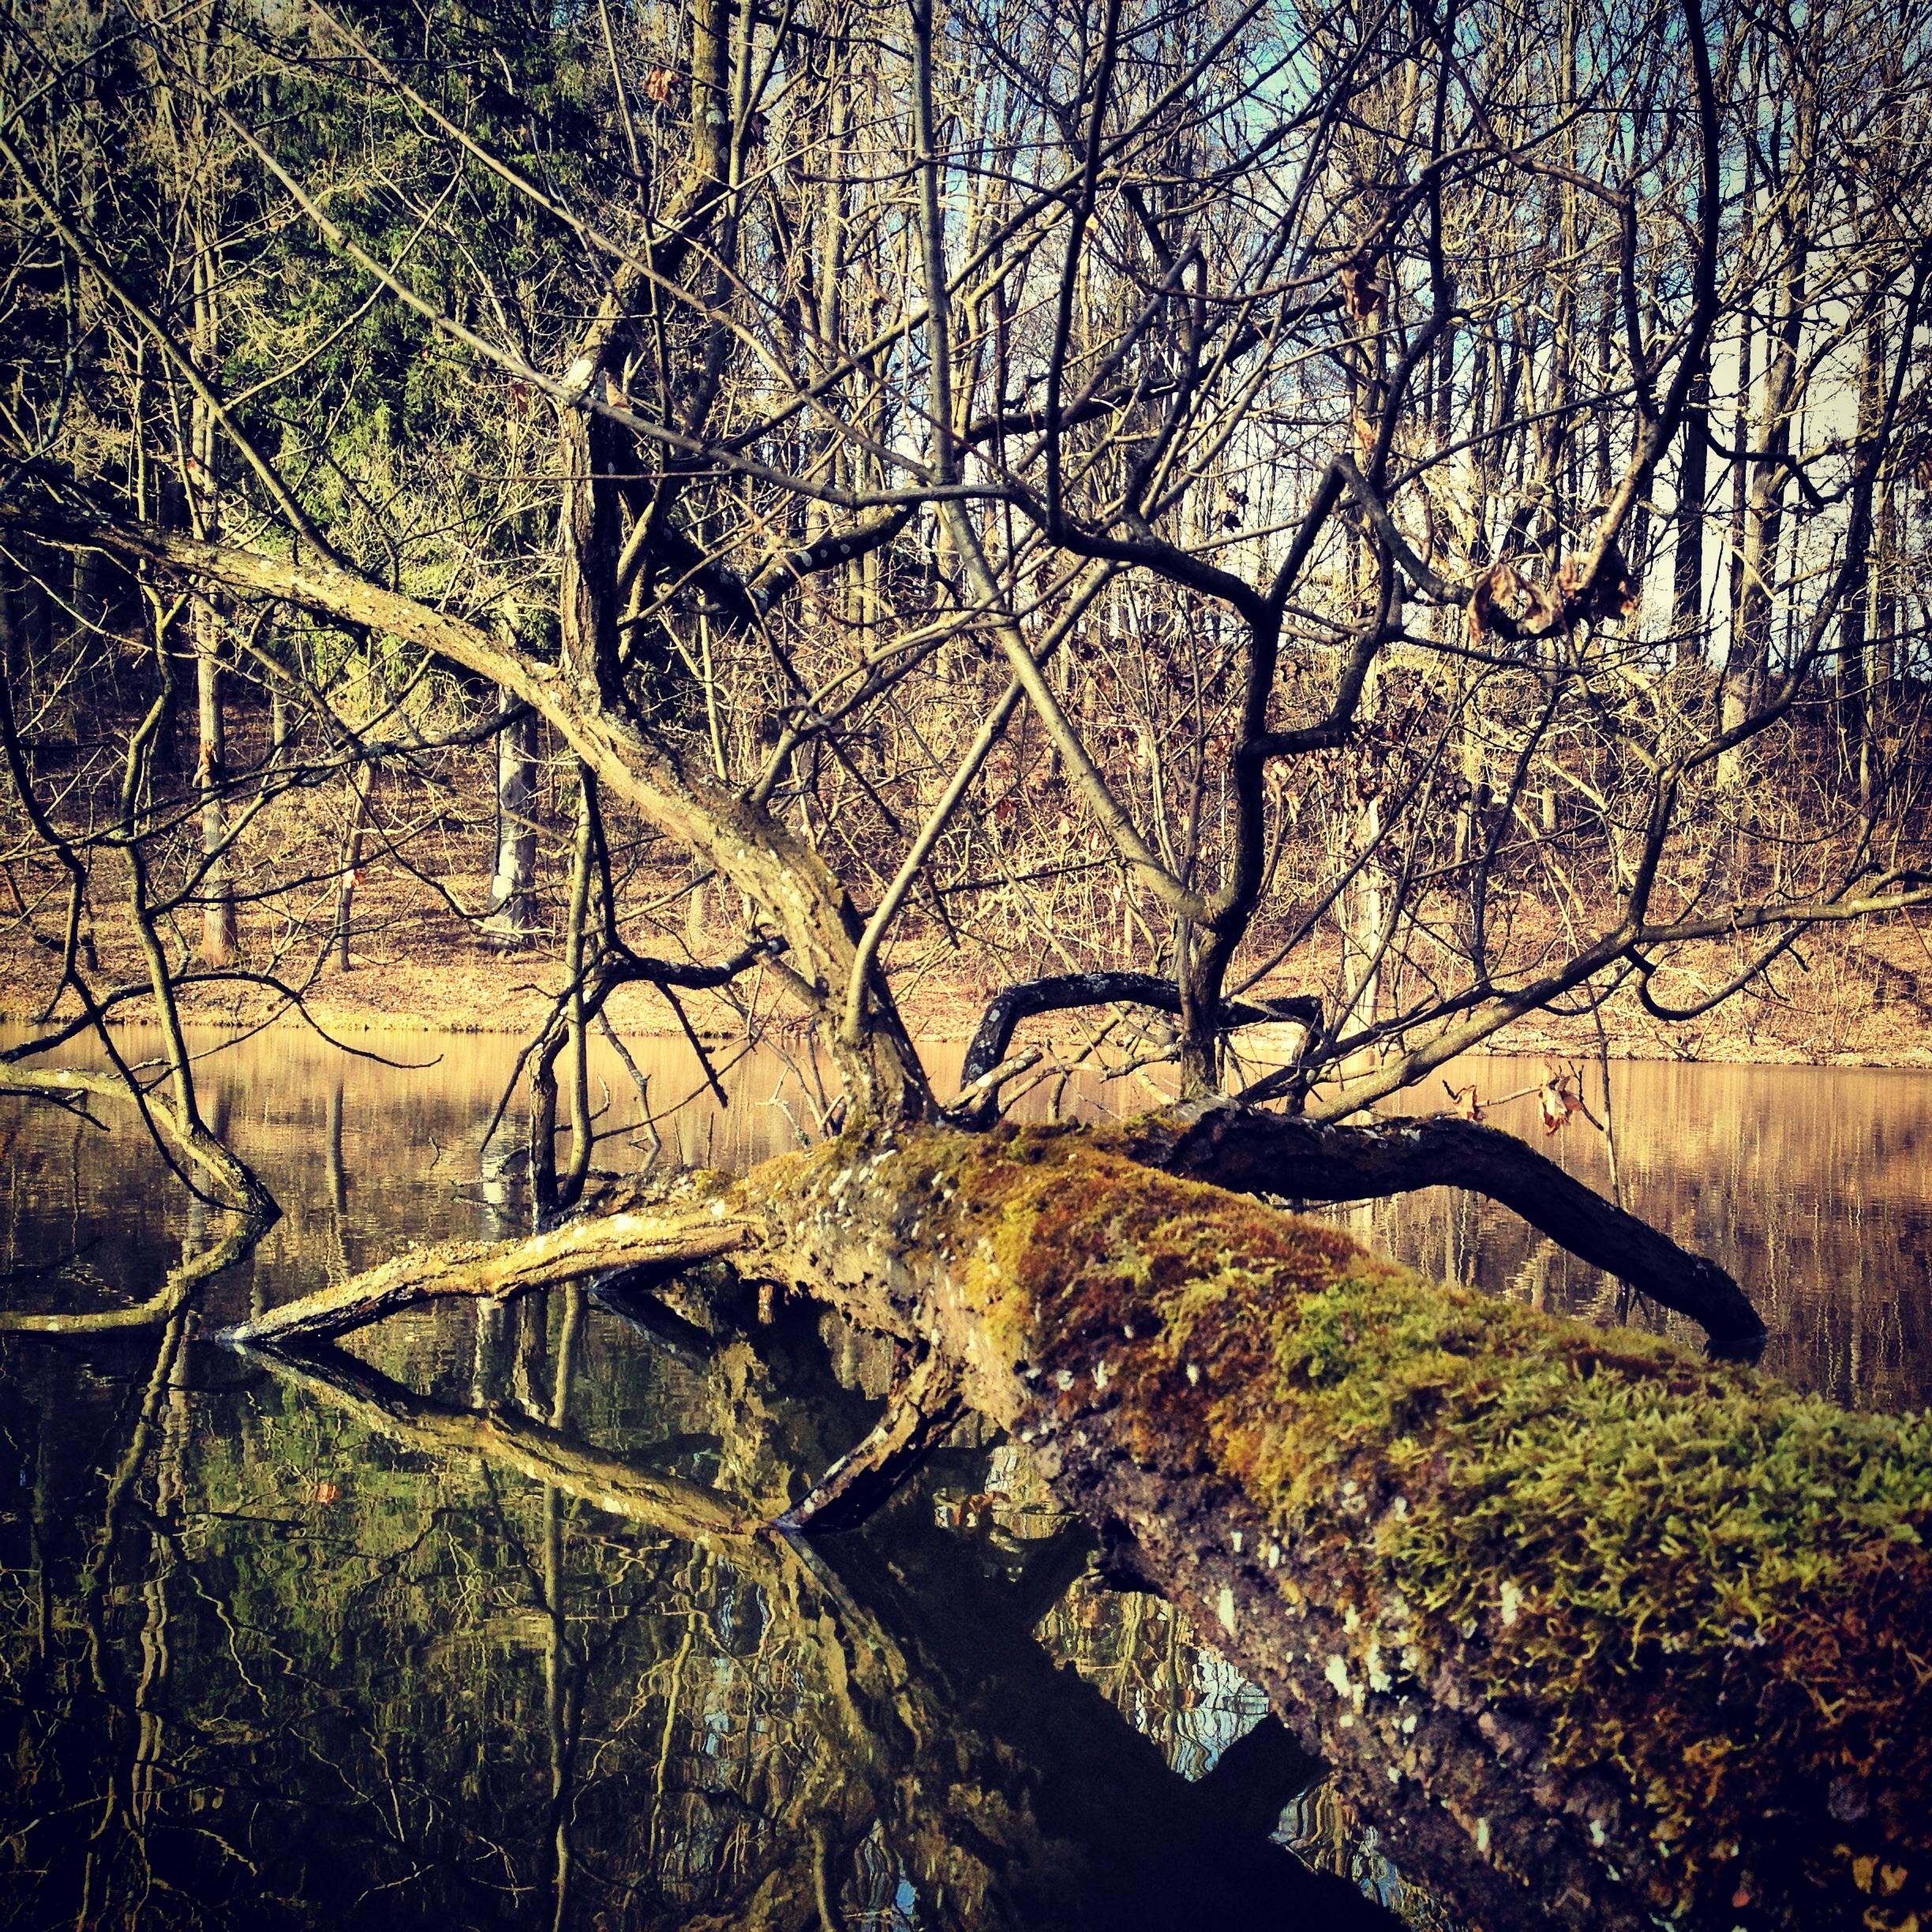
landscape, tree, water, nature, forest, wilderness, branch, winter, plant, sunlight, morning, leaf, lake, parking, river, moss, pond, stream, reflection, autumn, season, fallen tree, wetland, woodland, habitat, natural environment, atmospheric phenomenon, woody plant